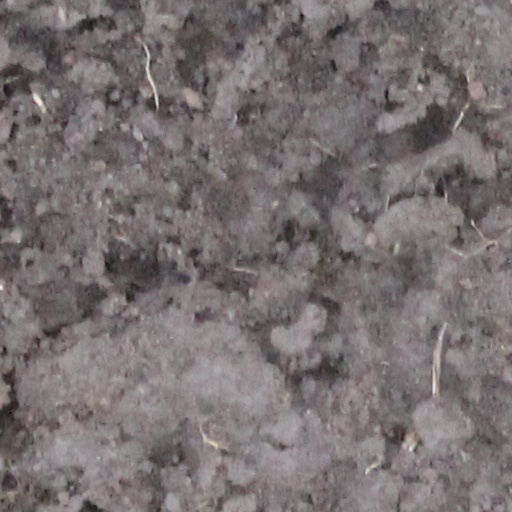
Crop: wheat